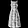
Label: Dress